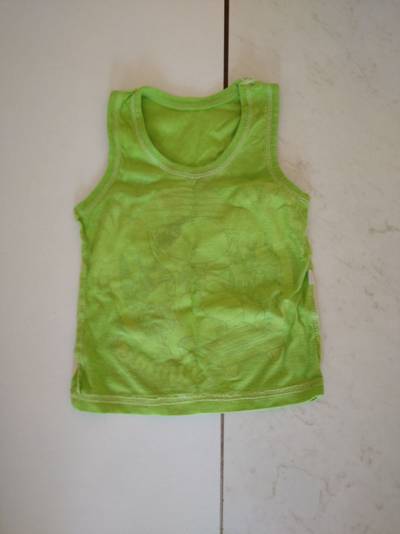
Waste category: clothes